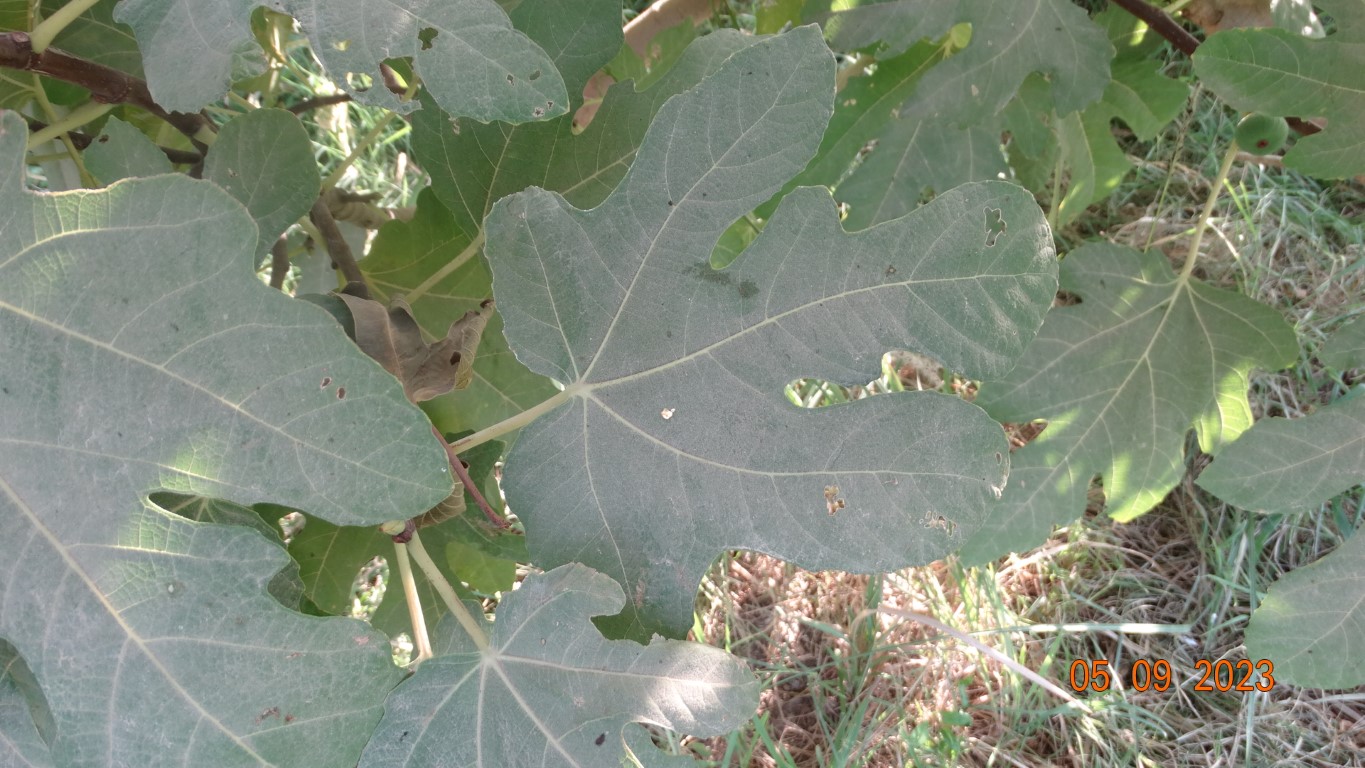
Label: infected